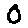
Label: 0